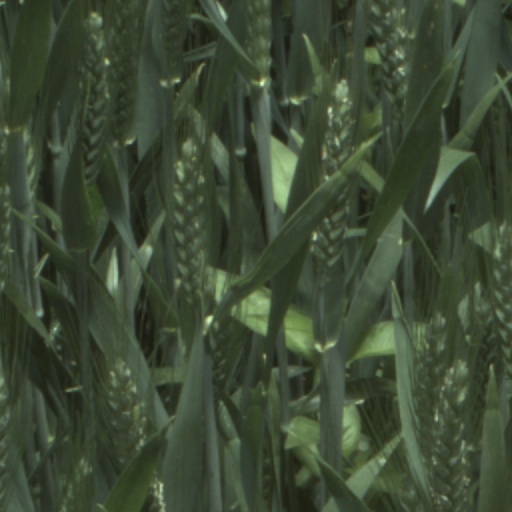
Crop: wheat